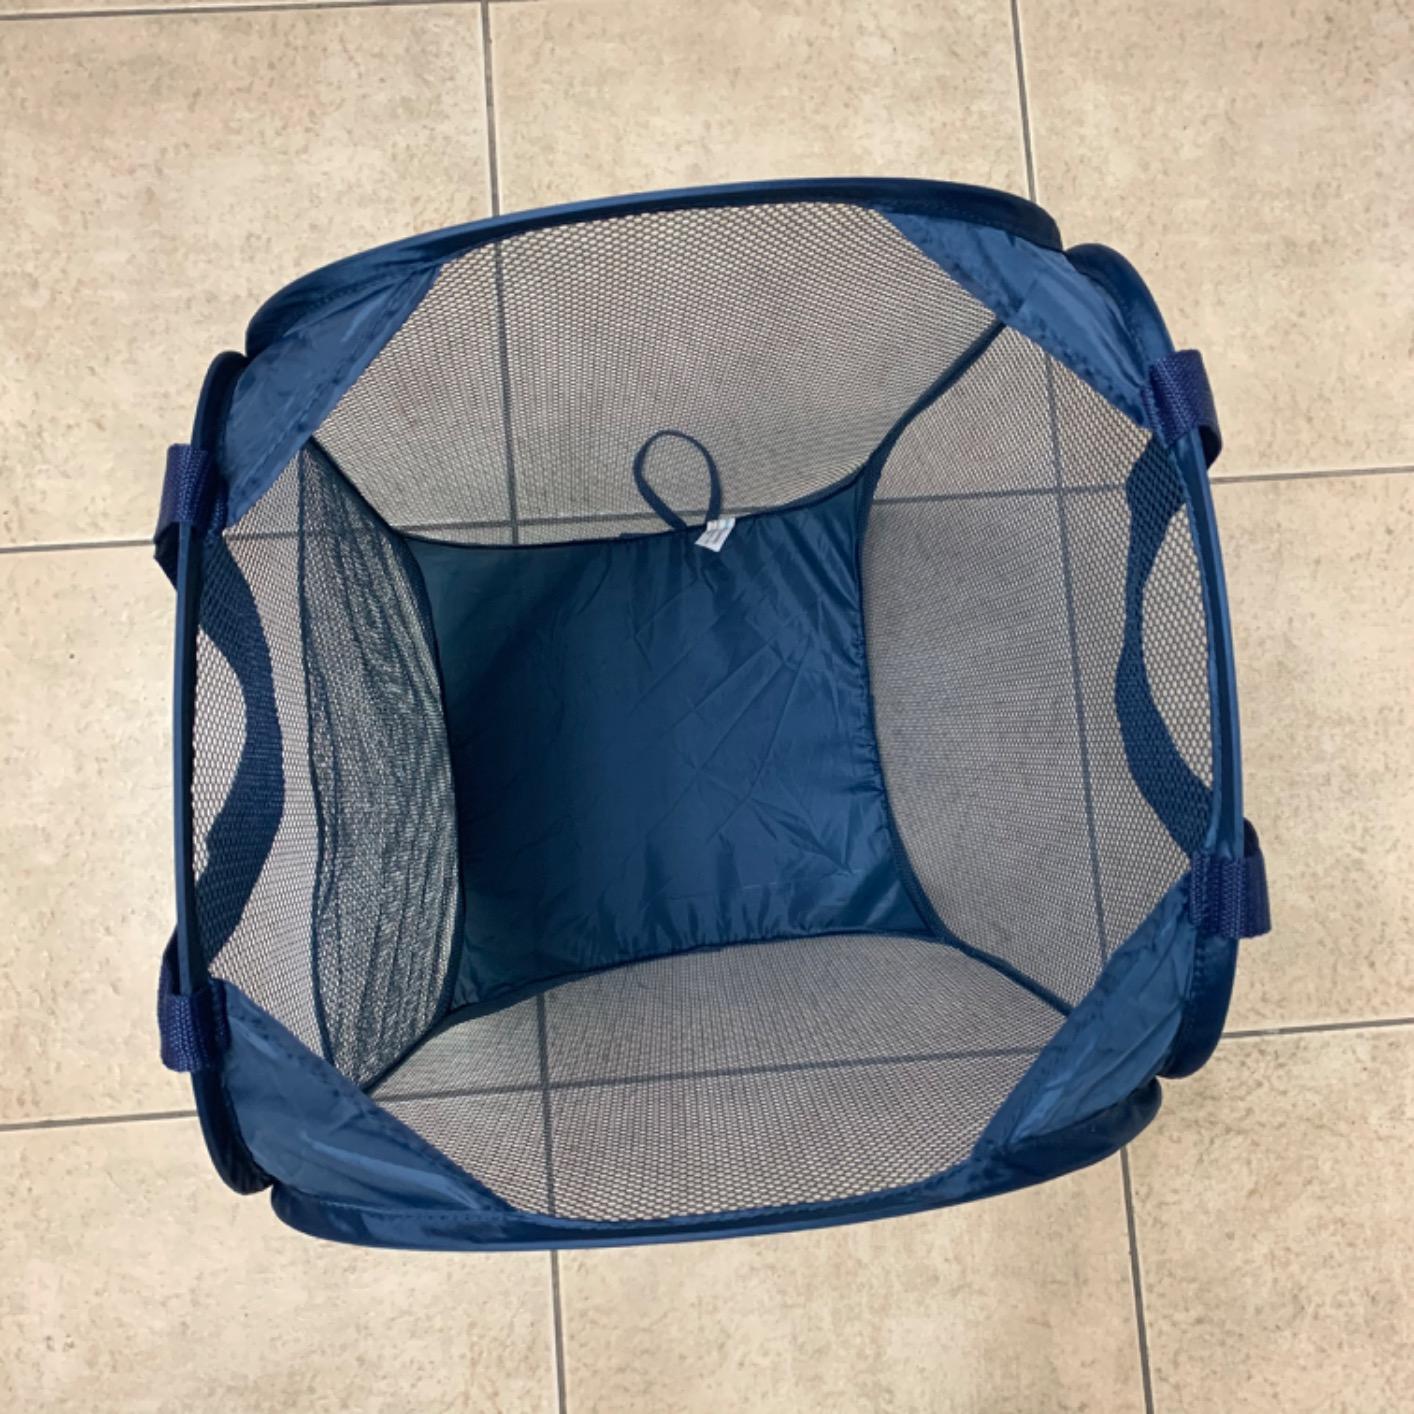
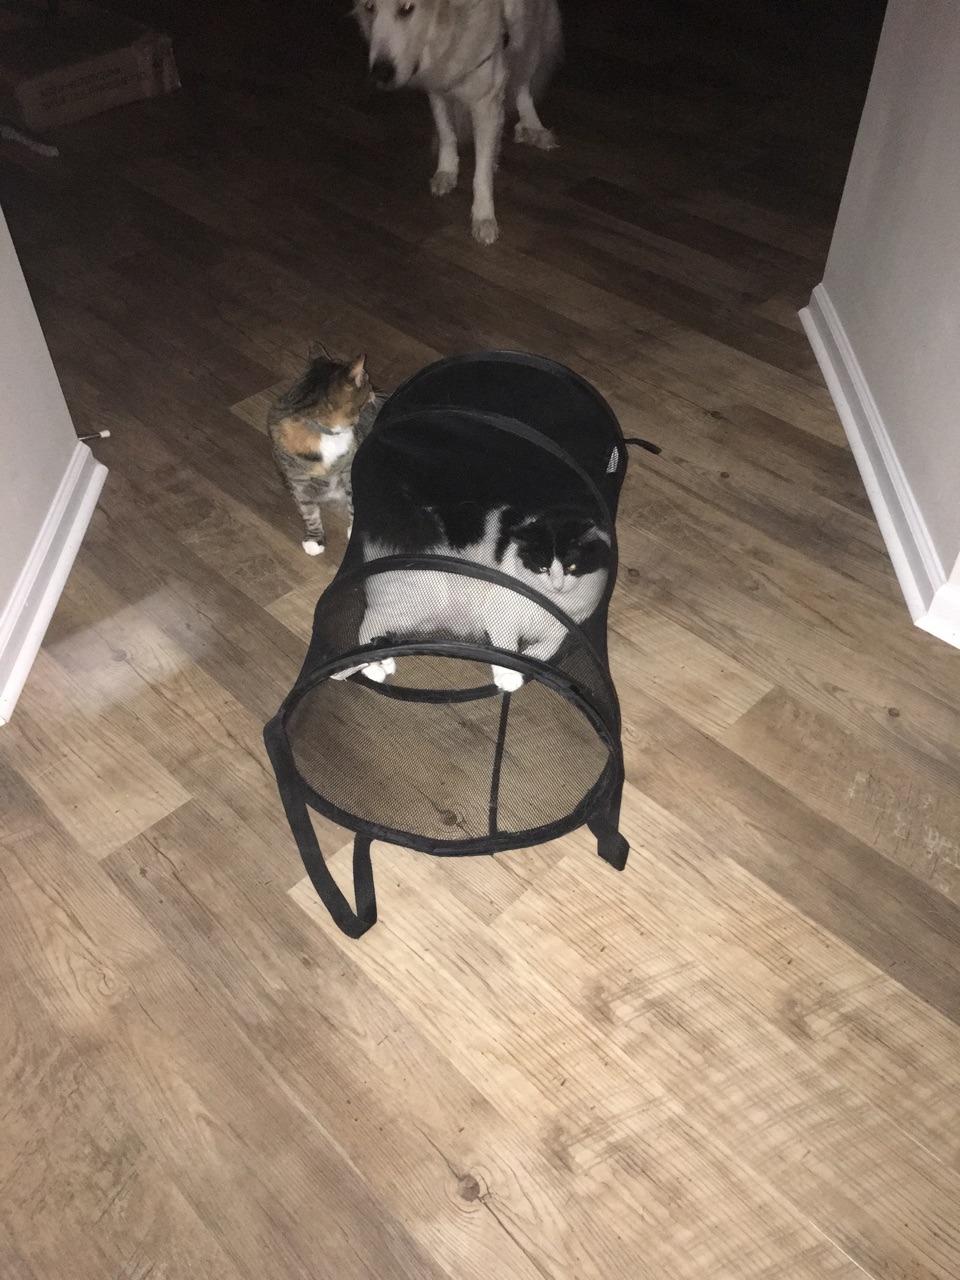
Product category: items_hamper
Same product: no